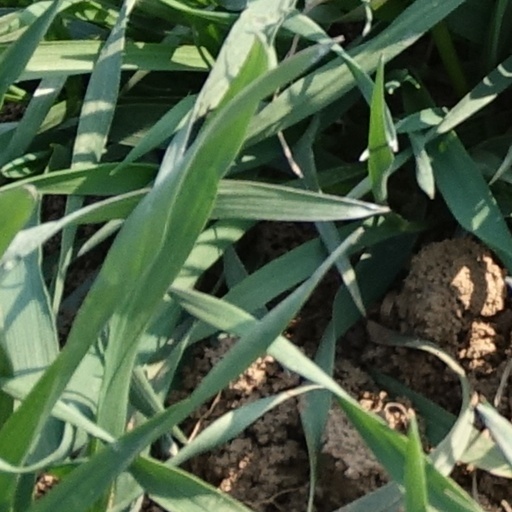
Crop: wheat